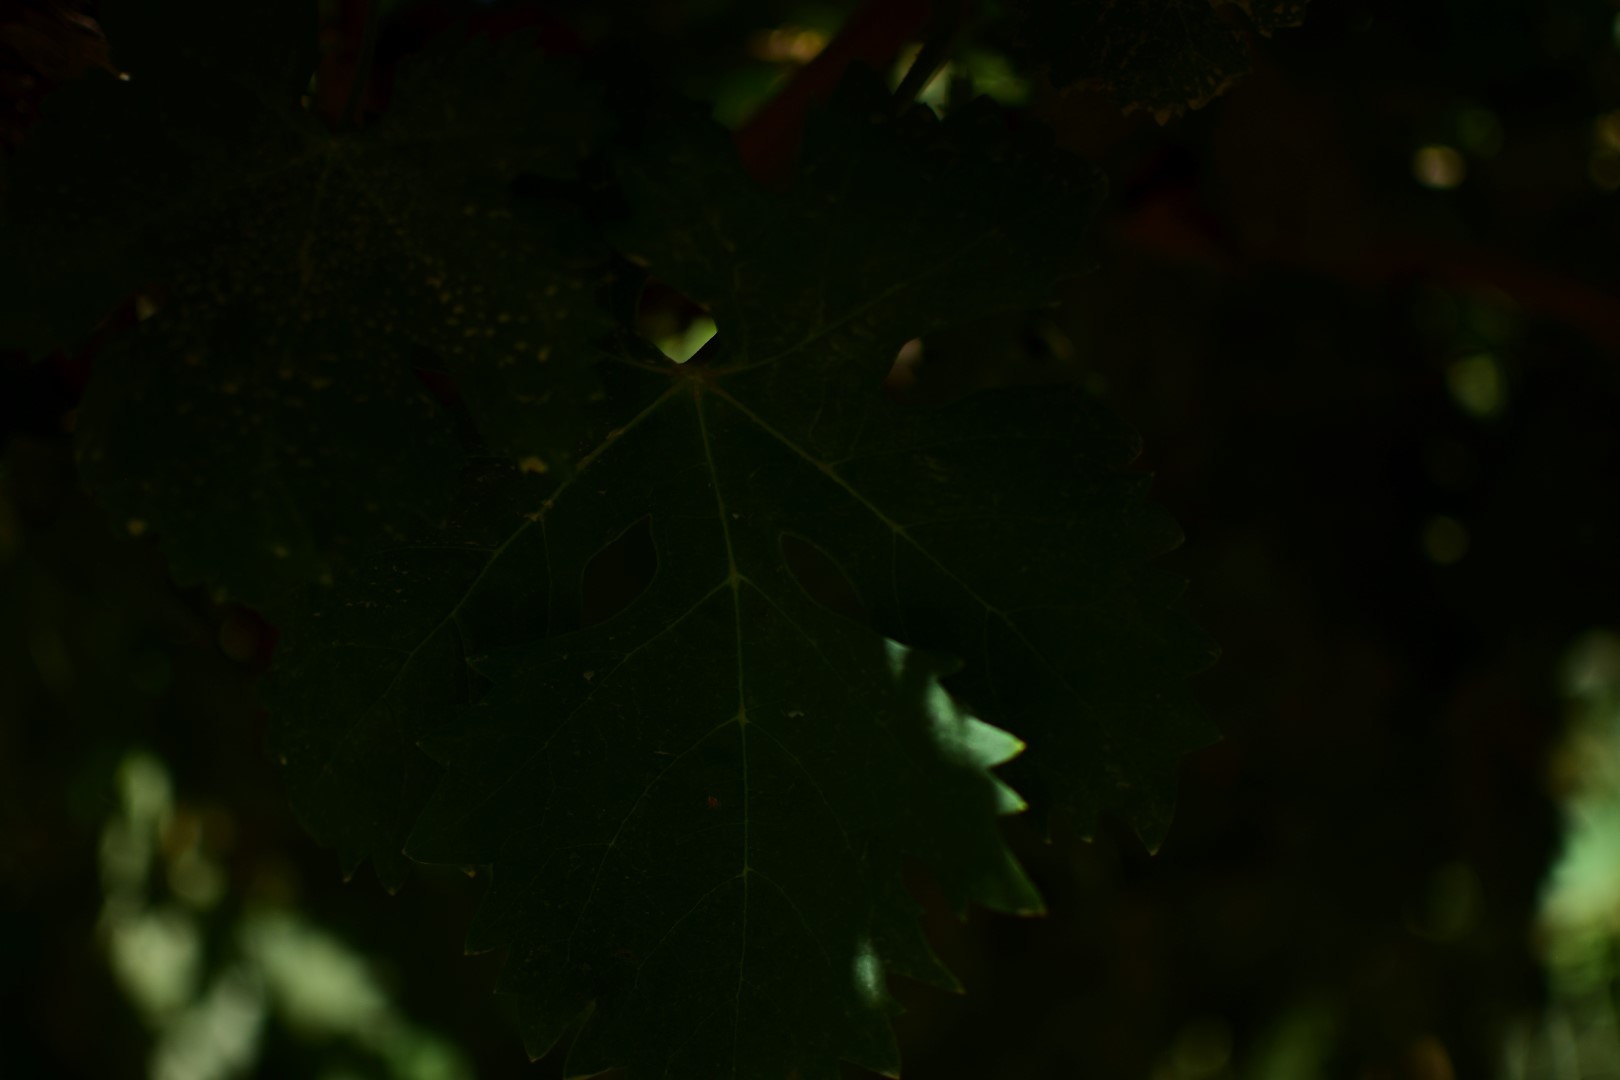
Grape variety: Frinsi